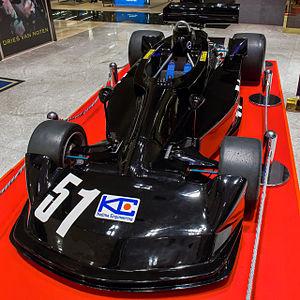
La Kojima KE007 est une monoplace de Formule 1 construite par Kojima Engineering ayant couru le Grand Prix automobile du Japon 1976 avec Masahiro Hasemi.
Kojima Engineering est une ancienne écurie japonaise de sport automobile. Présente pendant plusieurs années dans le championnat du Japon de Formule 2, Kojima a également conçu une Formule 1 qui a participé aux deux premiers Grands Prix du Japon en 1976 et 1977. Si Kojima Engineering n'a disputé que deux Grands Prix de Formule 1 et couvert seulement 602 km elle a réussi l'exploit de réaliser un meilleur tour en course en 1976 grâce à Masahiro Hasemi sur la KE007.